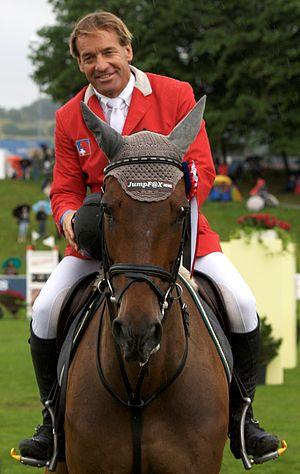
Markus Fuchs est un cavalier de saut d'obstacles suisse né le 23 juin 1955 à Inwill. Il commence la compétition internationale lors du championnat d'Europe juniors se déroulant à Saint-Moritz en Suisse en 1973.